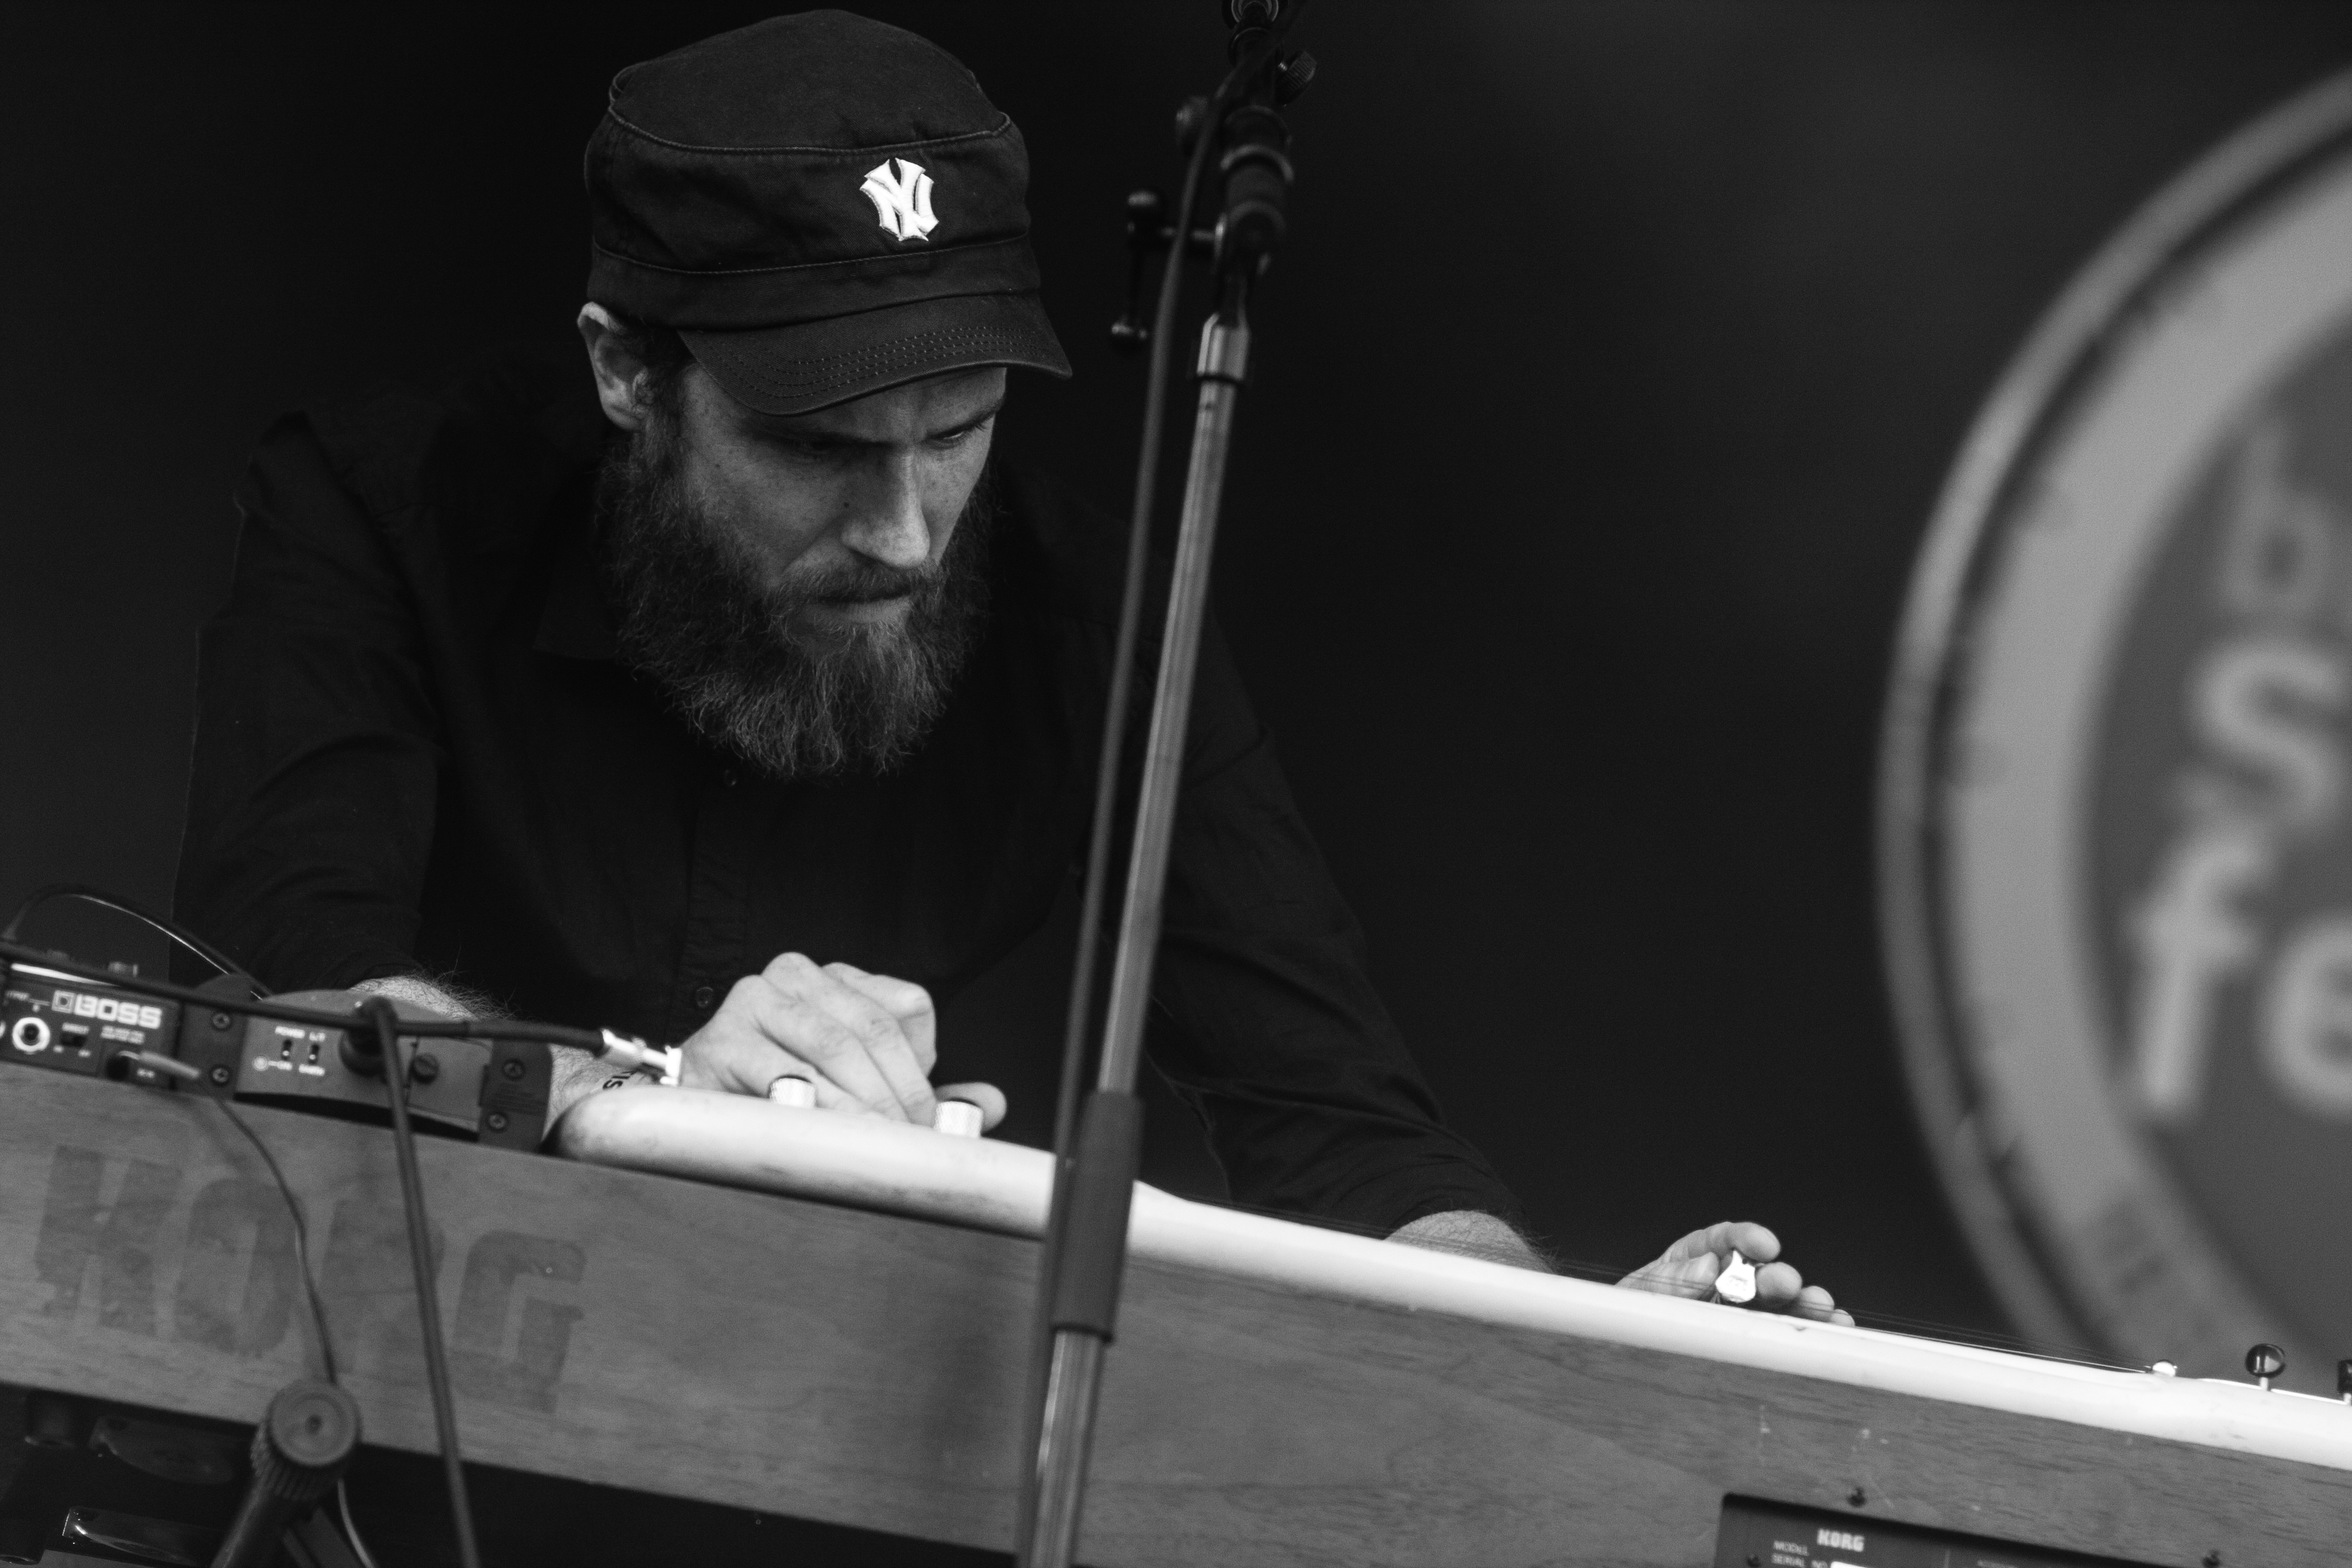
music, black and white, summer, concert, band, live, canon, musician, black, monochrome, festival, 40d, gig, brussels, 2012, rover, drummer, monochrome photography